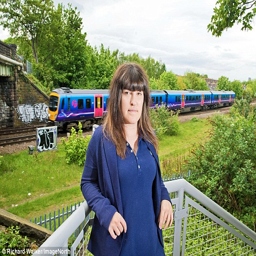
on the right track : actor says she still tries to claim even if the delay is